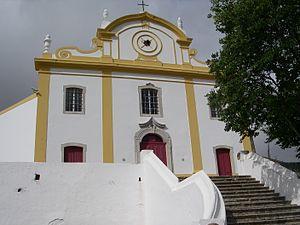
Cet article recense les monuments nationaux du district de Setúbal, au Portugal.